Question: Please indicate a possible affordance area of the jump_skis that can be used for attaching with boots
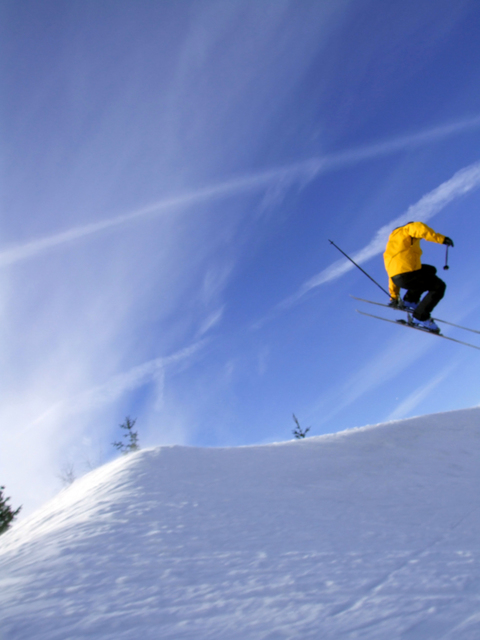
Answer: [352.165, 308.02, 477.879, 349.925]